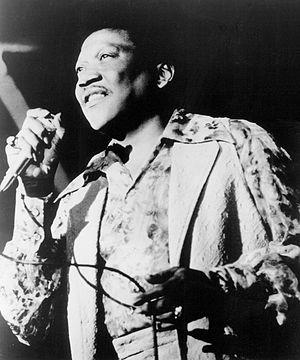
Robert Calvin Bland dit “Bobby Blue” Bland, est un chanteur de blues américain, né à Barretville dans le Tennessee le 27 janvier 1930 et mort à Memphis le 23 juin 2013. Il est un des pionniers du soul blues.